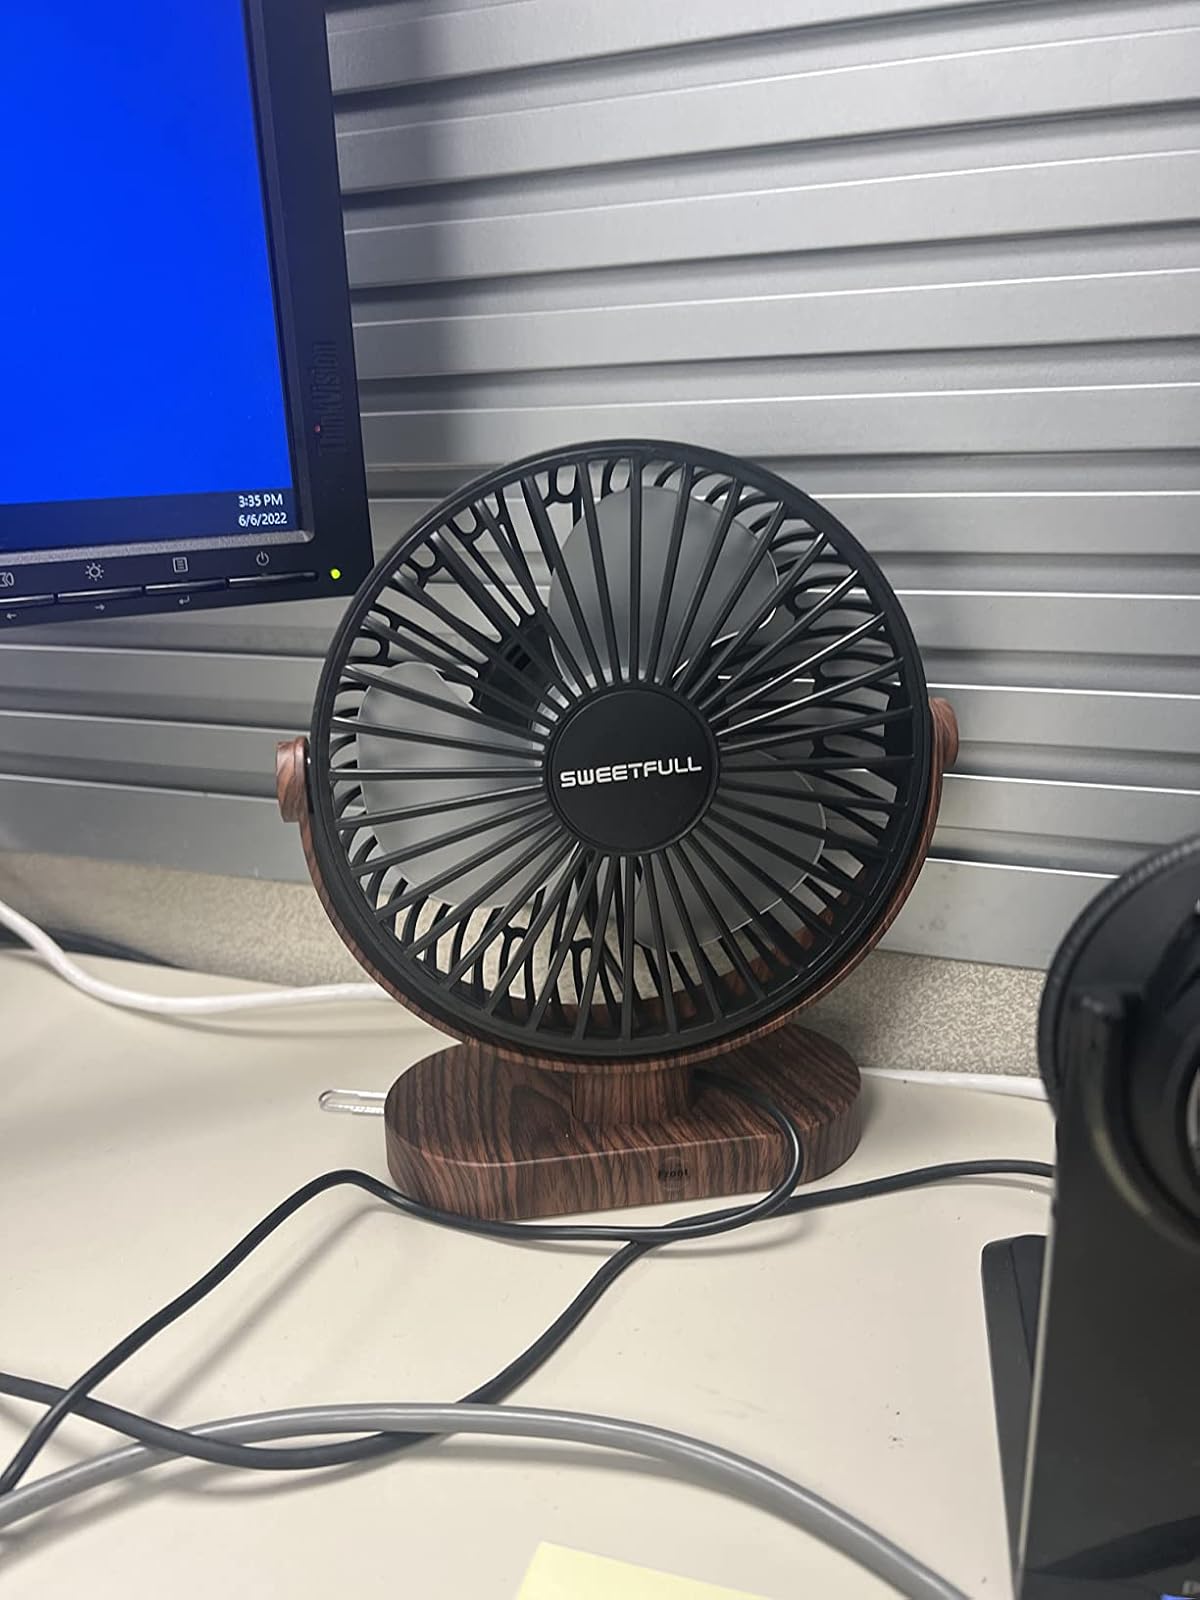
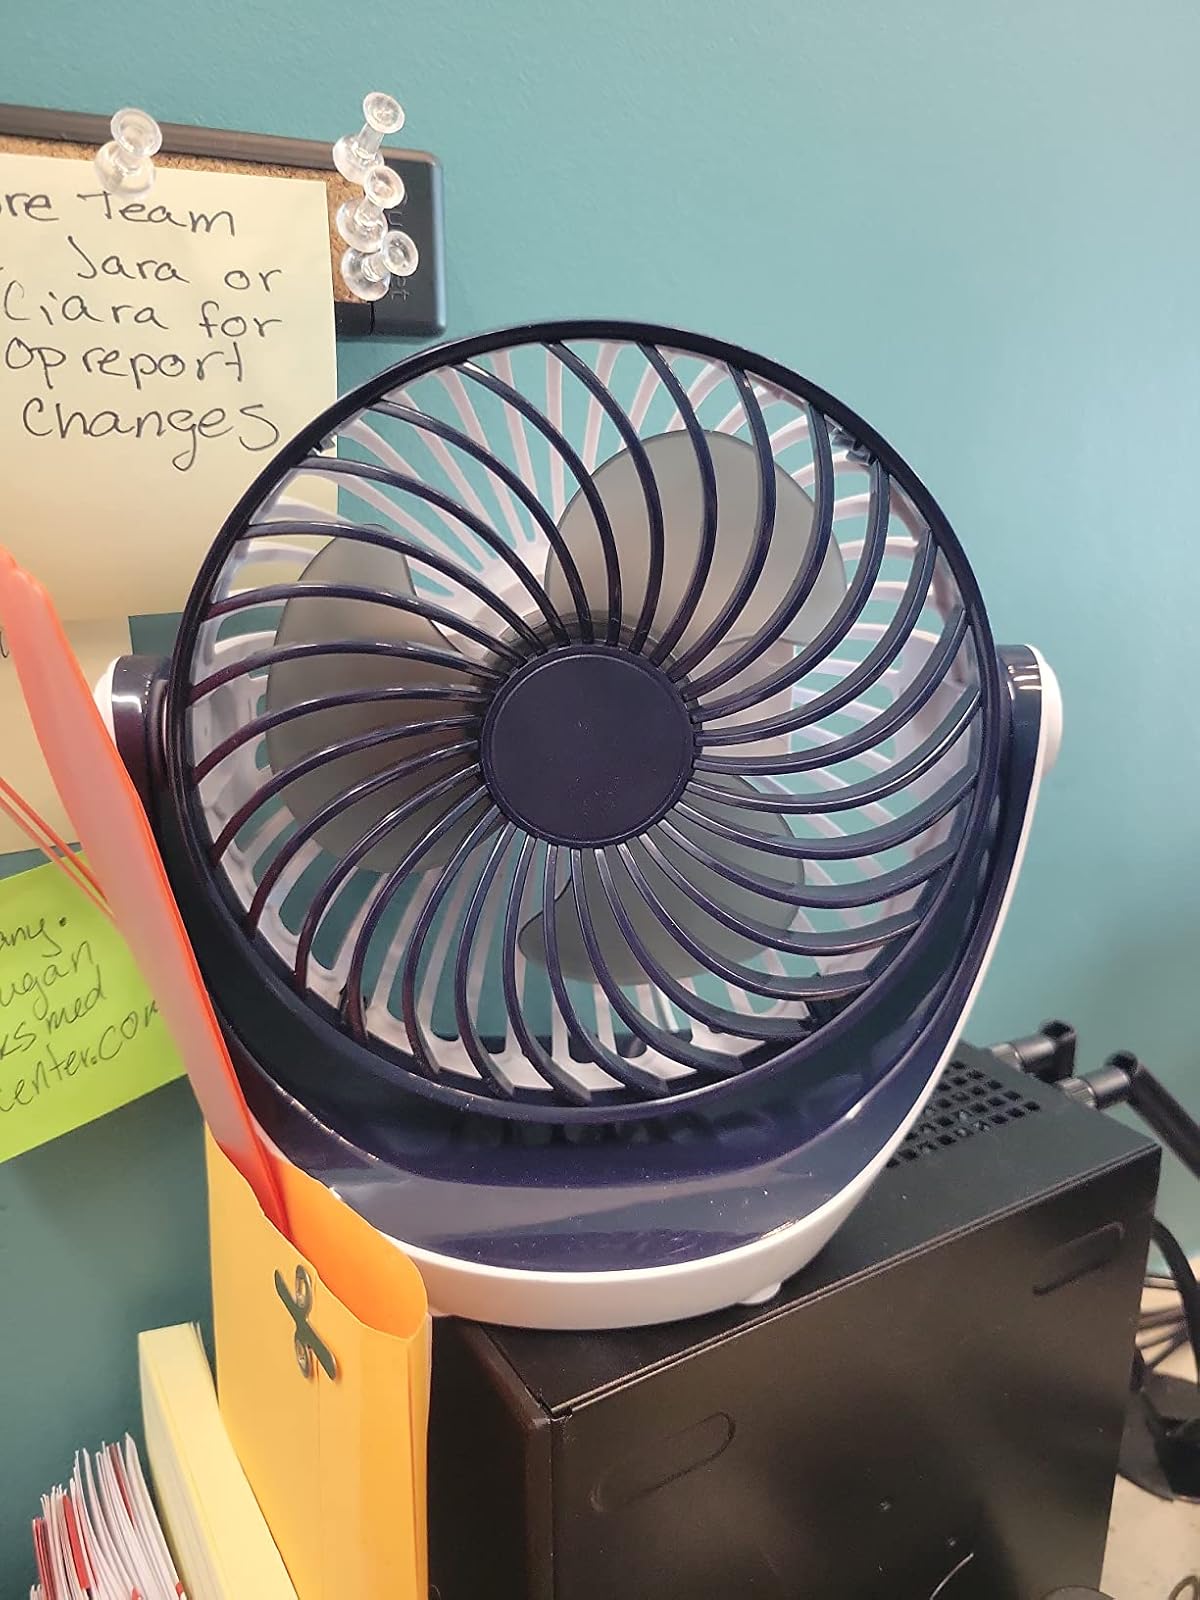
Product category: fan
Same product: no